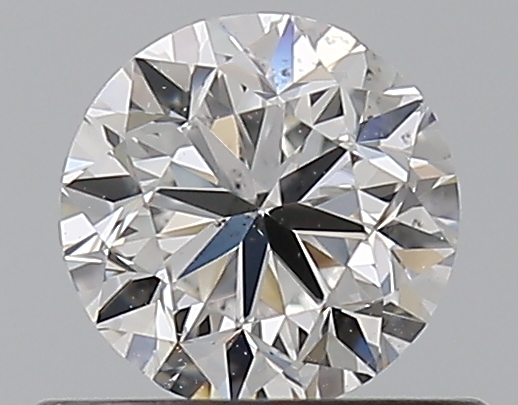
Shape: round
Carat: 0.5
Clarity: VS2
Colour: E
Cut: GD
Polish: EX
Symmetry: VG
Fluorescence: N
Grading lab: GIA
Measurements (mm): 4.83 x 4.89 x 3.2